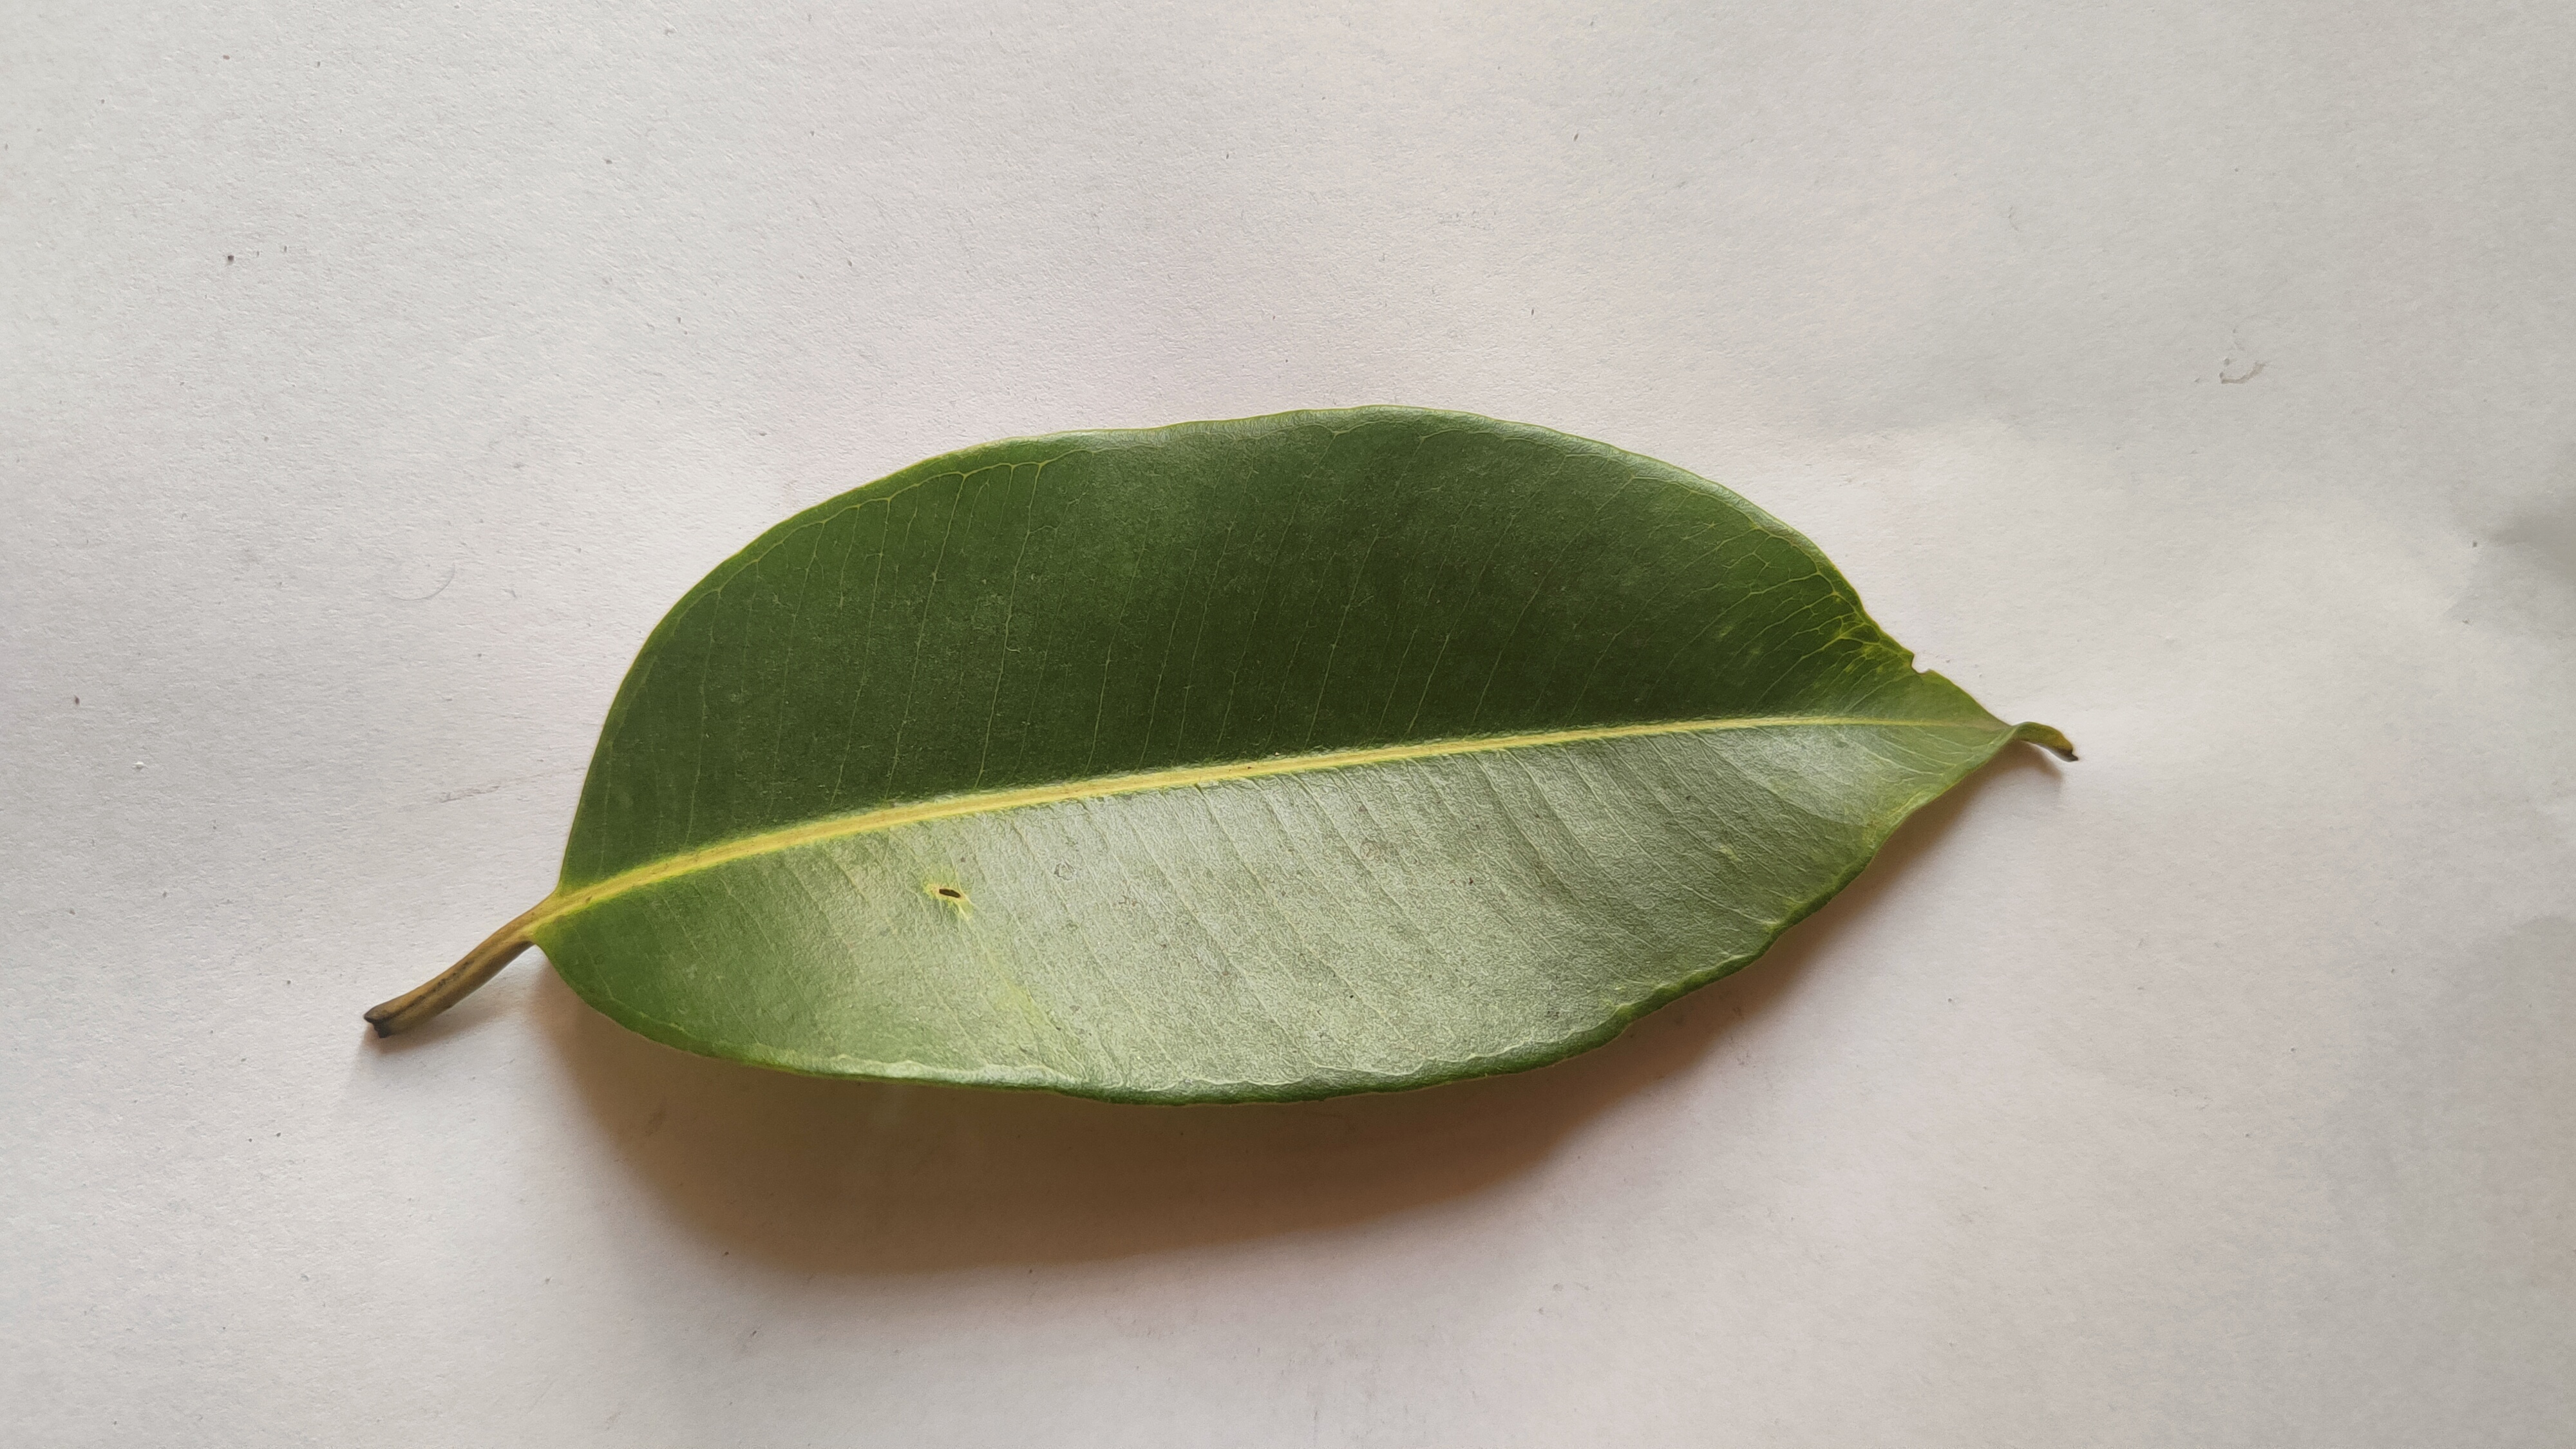
Leaf variety: Black plum